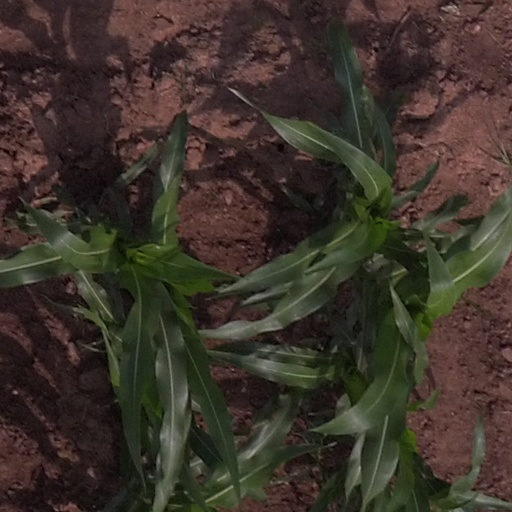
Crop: maize; corn